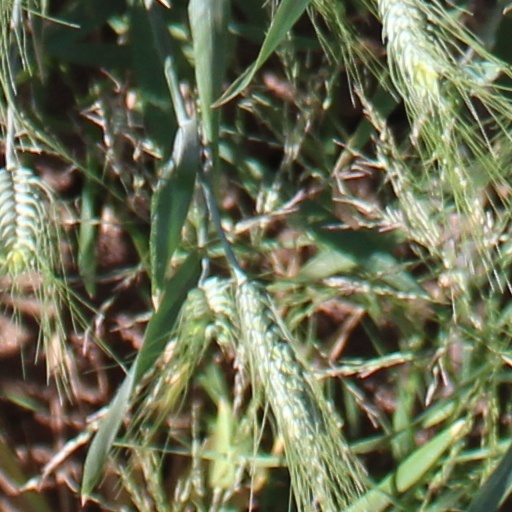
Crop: wheat